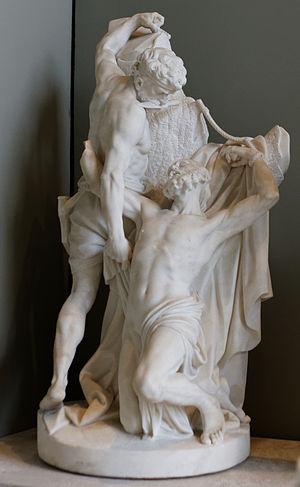
Charles-Antoine Bridan, né à Ravières le 31 juillet 1730, et mort à Paris le 28 avril 1805, est un sculpteur français.